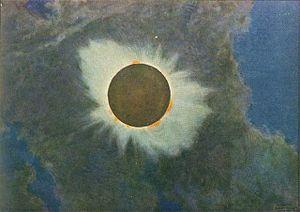
Howard Russell Butler est un scientifique, juriste et peintre américain, fondateur de l’American Fine Arts Society. Butler a également persuadé Andrew Carnegie de financer la construction du lac Carnegie dans le New Jersey près de l'université de Princeton pour son équipe d'aviron. Butler a également conçu un manoir, un observatoire d'astronomie et peint une éclipse solaire pour l'US Naval Observatory.